Book of Common Prayer (1979)

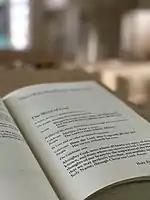

The Holy Eucharist liturgy of the 1979 prayer book is also entitled "The Liturgy for the Proclamation of the Word of God and Celebration of the Holy Communion" and is considered "the principal act of worship on the Lord's Day and other major Feasts" on the Episcopal calendar. Within the Episcopal Church, all persons baptized in the Trinitarian formula are permitted to receive the Eucharist.